History of Edinburgh

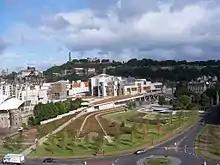
The Scottish Parliament Building with Calton Hill in the background

One historian has ventured to suggest that Edinburgh's living arrangements may themselves have played a part in engendering the spirit of social inquiry associated with the thinkers of the Scottish Enlightenment: "Its tall lands (tenements) housed a cross-section of the entire society, nobles, judges and caddies rubbing shoulders with each other on the common stair. A man of inquiring mind could not live in old Edinburgh without becoming a sociologist of sorts."